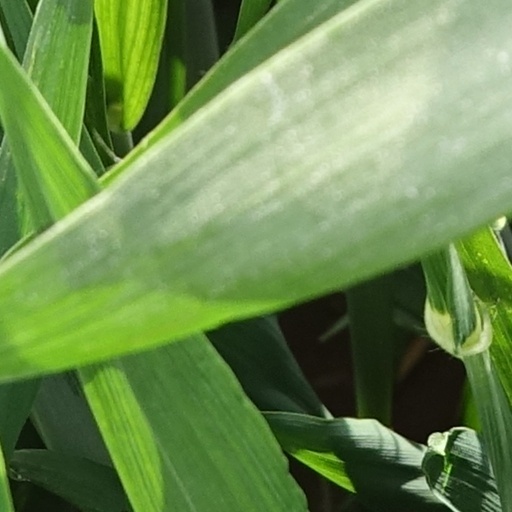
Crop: wheat